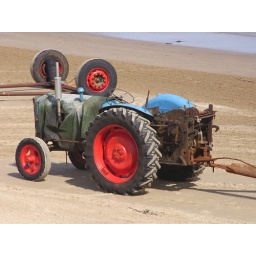
Tractor that pulls a fishing boat over the beach at Redcar, Cleveland